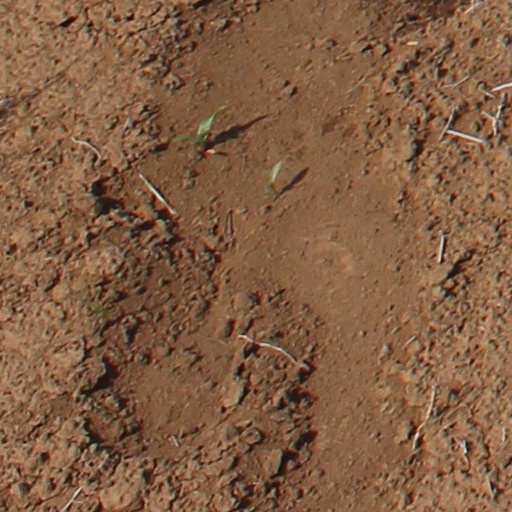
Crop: wheat